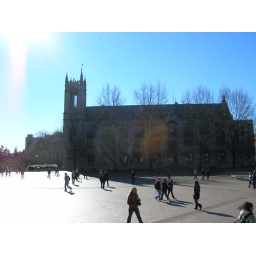
administrative building in red square